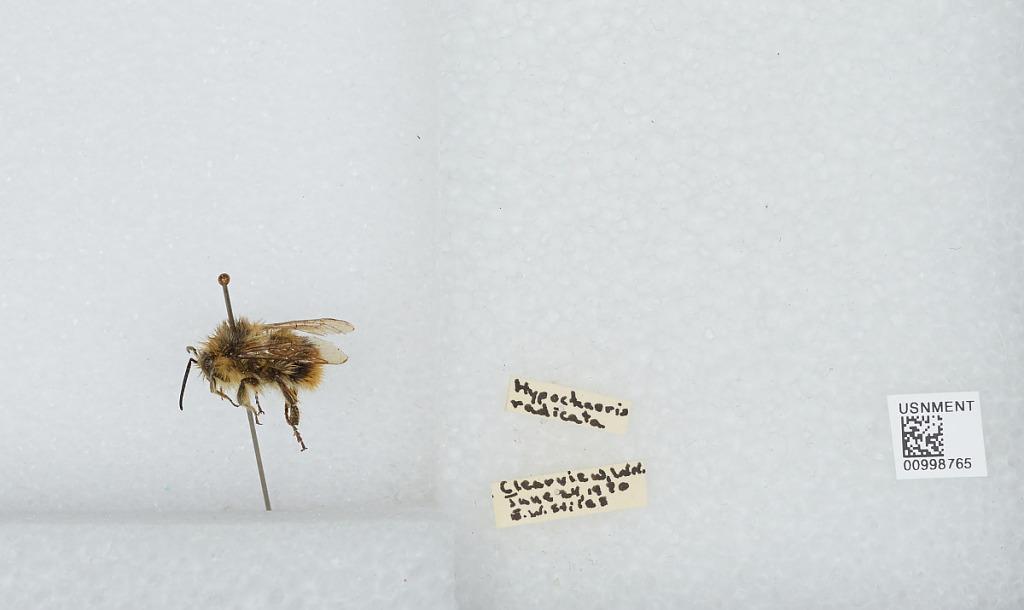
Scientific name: Bombus (Pyrobombus) mixtus Cresson
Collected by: E. Stiles
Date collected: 1970-6-24
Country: United States
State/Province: Washington
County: Snohomish
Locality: Clearview
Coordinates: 47.8292, -122.145